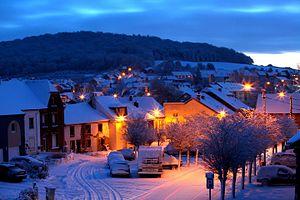
La place verte sous la neige au petit matin (décembre 2010)
Athus est une localité et une section de la ville belge d'Aubange. Elle est située en Région wallonne, dans la province de Luxembourg, dans le Pays d'Arlon. On y parle le français et la langue vernaculaire traditionnelle est le luxembourgeois.
Aubange est une ville francophone de Belgique située en Région wallonne et en Ardenne belge dans le Pays d’Arlon et dans la province de Luxembourg Elle tient son nom du village d'Aubange qui est une localité en faisant partie ainsi qu'une des quatre sections de la commune.